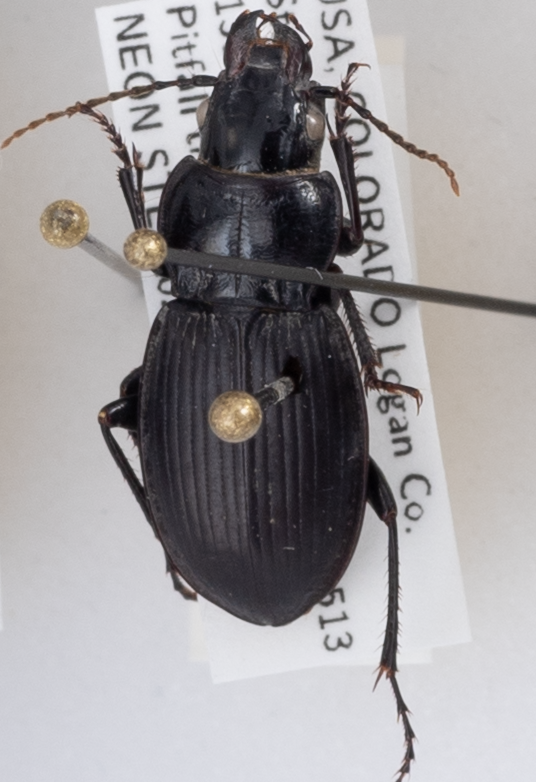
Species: Cyclotrachelus torvus
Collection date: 2020-07-15
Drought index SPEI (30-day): -1.93
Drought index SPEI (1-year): -1.22
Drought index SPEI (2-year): -0.24